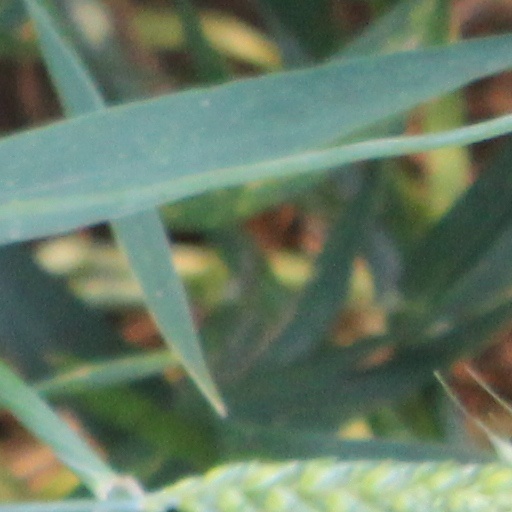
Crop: wheat